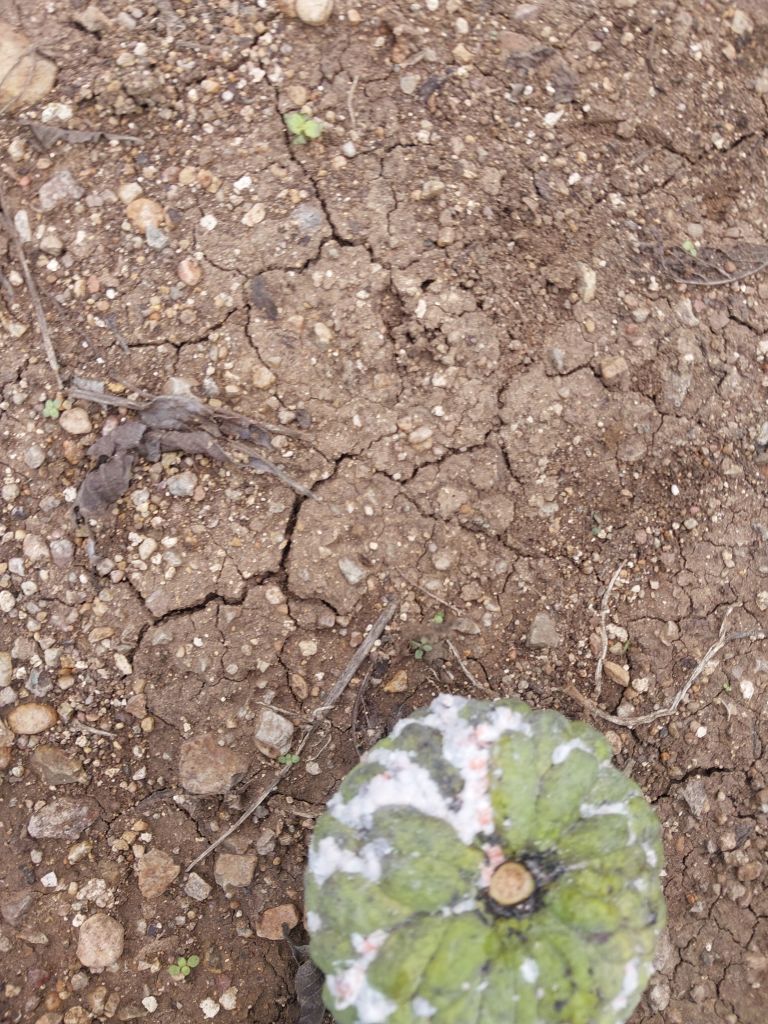
Disease label: Mealy Bug